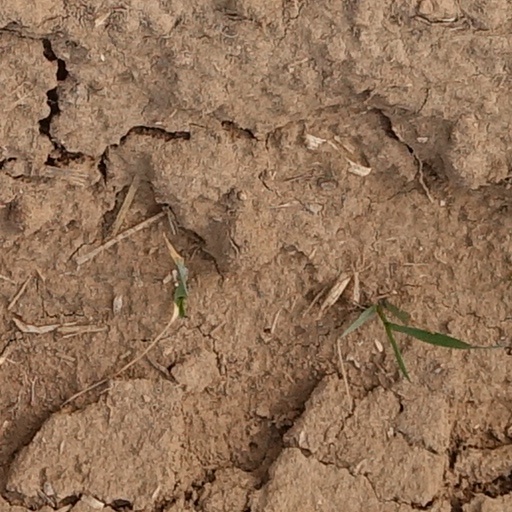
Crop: wheat